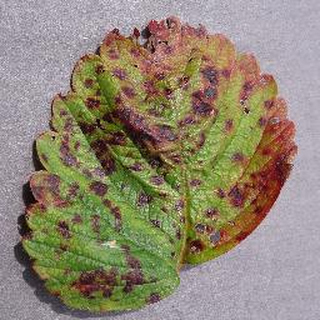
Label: strawberry_leaf_scorch